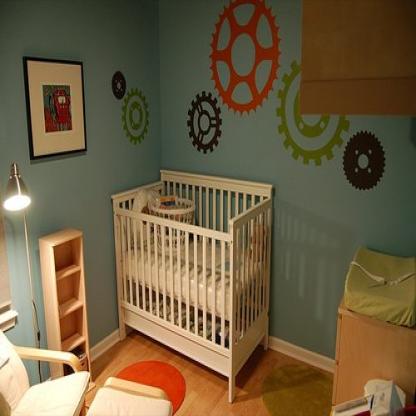
Scene: Indoor